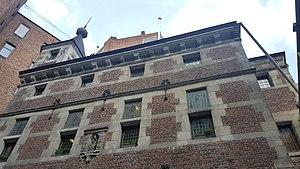
Rue Charles Magnette 5, Liège, Belgique This is a photo of a monument in Wallonia, number: 62063-CLT-0015-01
La rue Charles Magnette est une artère de la ville de Liège qui relie la place de la Cathédrale à la place du Vingt-Août. La rue fait partie du quartier administratif du centre.
Le patrimoine religieux de Liège jusqu'à la Révolution française compte un palais épiscopal, une cathédrale, sept collégiales, une chartreuse, huit abbayes d'hommes et de femmes, vingt-trois couvents d'hommes et vingt-sept couvents de femmes, trente-deux paroisses, une vingtaine d'hôpitaux et autant d'hospices, une trentaine de béguinages, des dizaines de chapelles, soit plus d'une centaine d'oratoires dont une cinquantaine desservis par des religieux réguliers.